Phil Fish

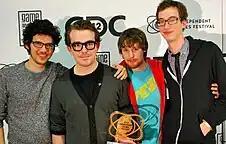
Four males from the development team stand with an atom-like trophy with a GDC backdrop. From left to right, Vreeland has long, messy hair, rectangular glasses, a TV static-like sweater, and is unshaven. His arm is around Fish, whose brown hair is combed back. He wears thick black glasses frames and a black shirt underneath a gray cardigan. McCartin has brownish-red hair and a goatee, and wears a Fez logo T-shirt underneath a red zippered hoodie. Bédard is a head taller than the bunch, and has short, brown hair, rectangular glasses, and is unshaven. He wears a black and white checkered dress shirt, a black tie, and a zippered, black hoodie.

Fish began to work with Toronto-based indie developer Shawn McGrath on McGrath's idea for a puzzle game that showed 2D views of a 3D space. Fish provided the project's art until the partnership crumbled due to creative differences: Fish wanted their product to be more of a platform game. Fish continued to work on the game in his spare time, and incorporated the idea of voxels (3D pixels), where a 2D pixel could be seen from four sides. The game would become "Fez" and the game's design, lore, and art derived from this game mechanic. Fish searched for a programmer on DeviantArt and Renaud Bédard, the first person to apply, became the game's programmer. "Fez" was first announced in July 2007 and was nominated for two awards at the 2008 Game Developers Conference Independent Games Festival. Fish's employer, Artificial Mind and Movement, would not let him take leave from work to attend, so Fish quit. He marked this January 2008 moment as "when I became indie". The game received widespread attention upon its showing at the festival, leading Fish to open Polytron Corporation as a startup company with a government loan.